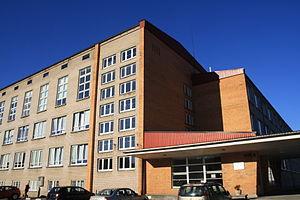
Lilleküla est un quartier du district de Kristiine à Tallinn en Estonie.